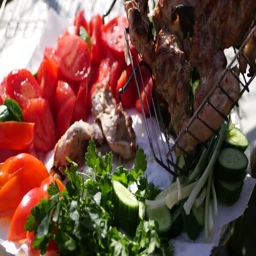
deliver from the grill on a plate of vegetables delicious juicy pieces of meat .